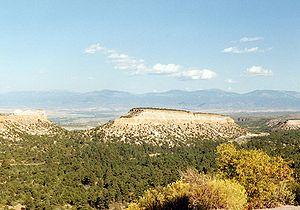
Une mesa est un petit plateau ou une grande butte à sommet plat et aux versants abrupts.